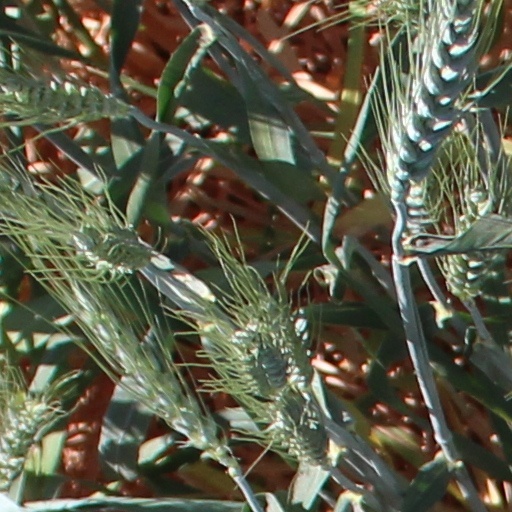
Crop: wheat